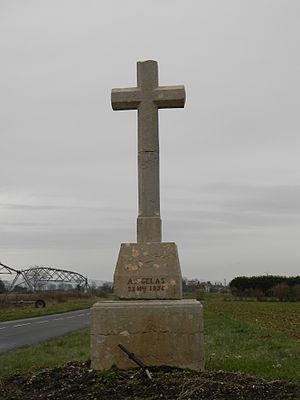
Croix en pierre à l'intersection de la rue du Plateron et la D84C à Balan (Ain). 23 novembre 1836.
Balan est une commune française située dans le département de l'Ain en région Auvergne-Rhône-Alpes.